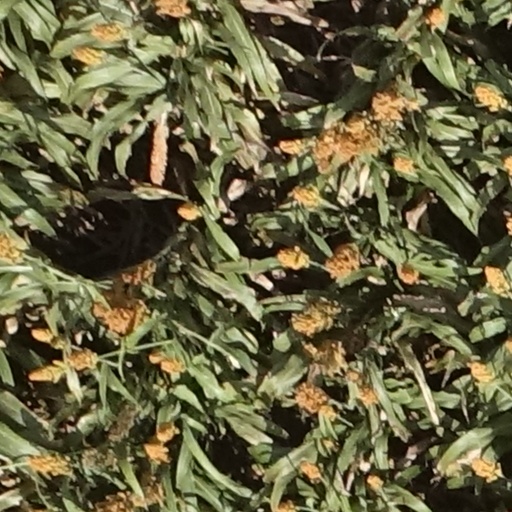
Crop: sorghum